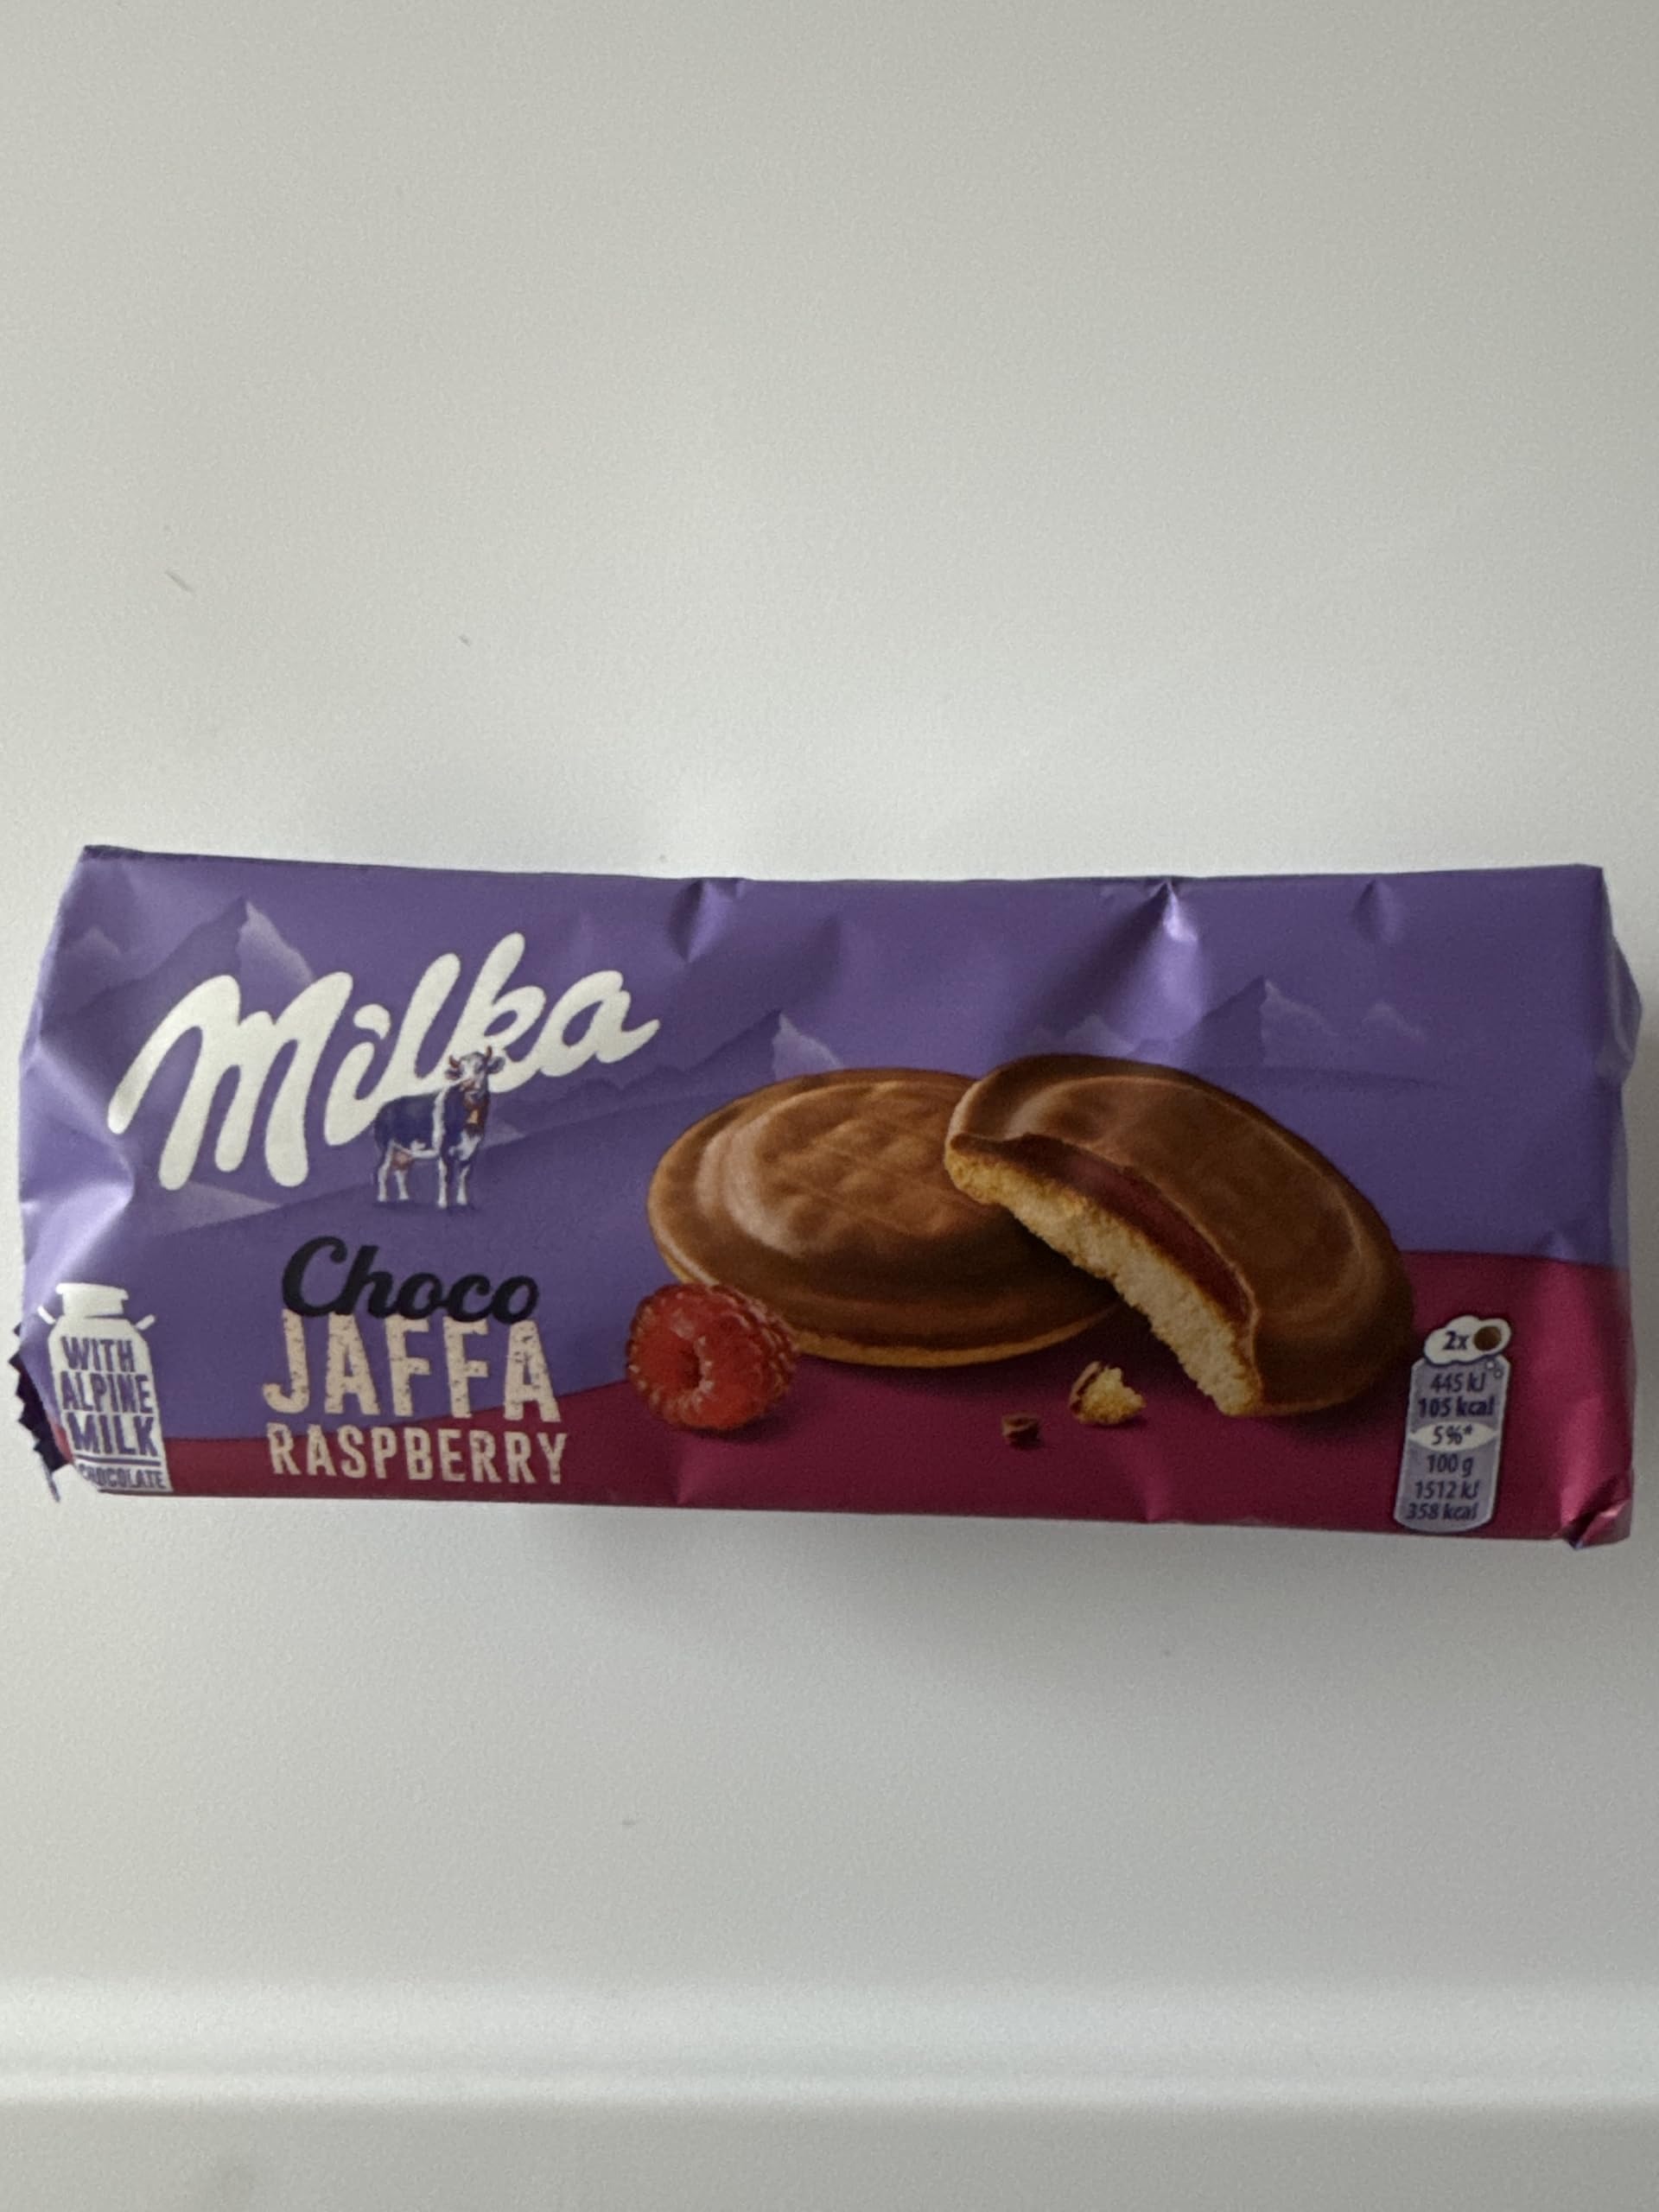
Item Name: Milka Choco Jaffa Raspberry Jelly 147g / 5.2 oz
Value: 5.2
Unit: Ounce

Price: 9.99